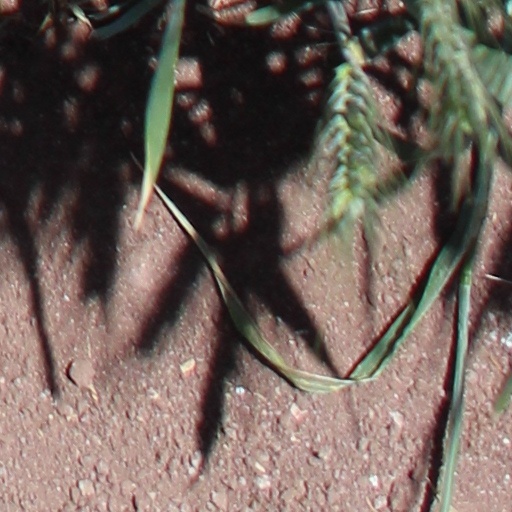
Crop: wheat